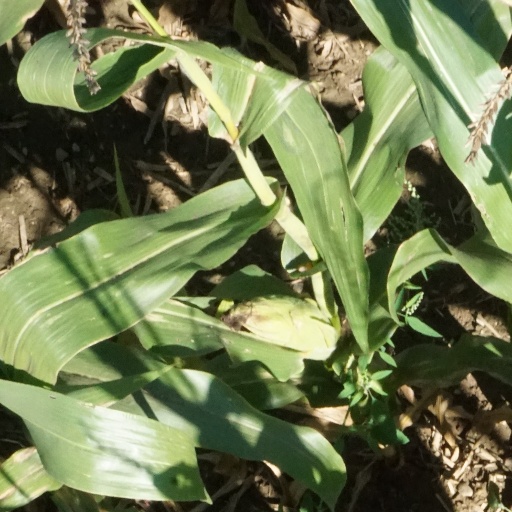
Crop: maize; corn